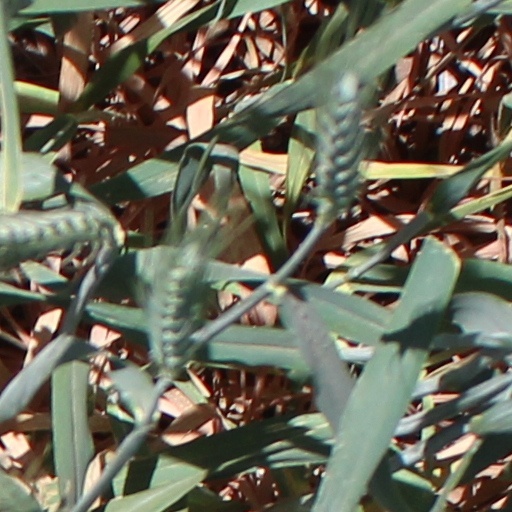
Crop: wheat